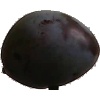
Label: Plum 3